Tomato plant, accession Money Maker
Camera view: bottom (45 deg); turntable rotation: 90 degrees
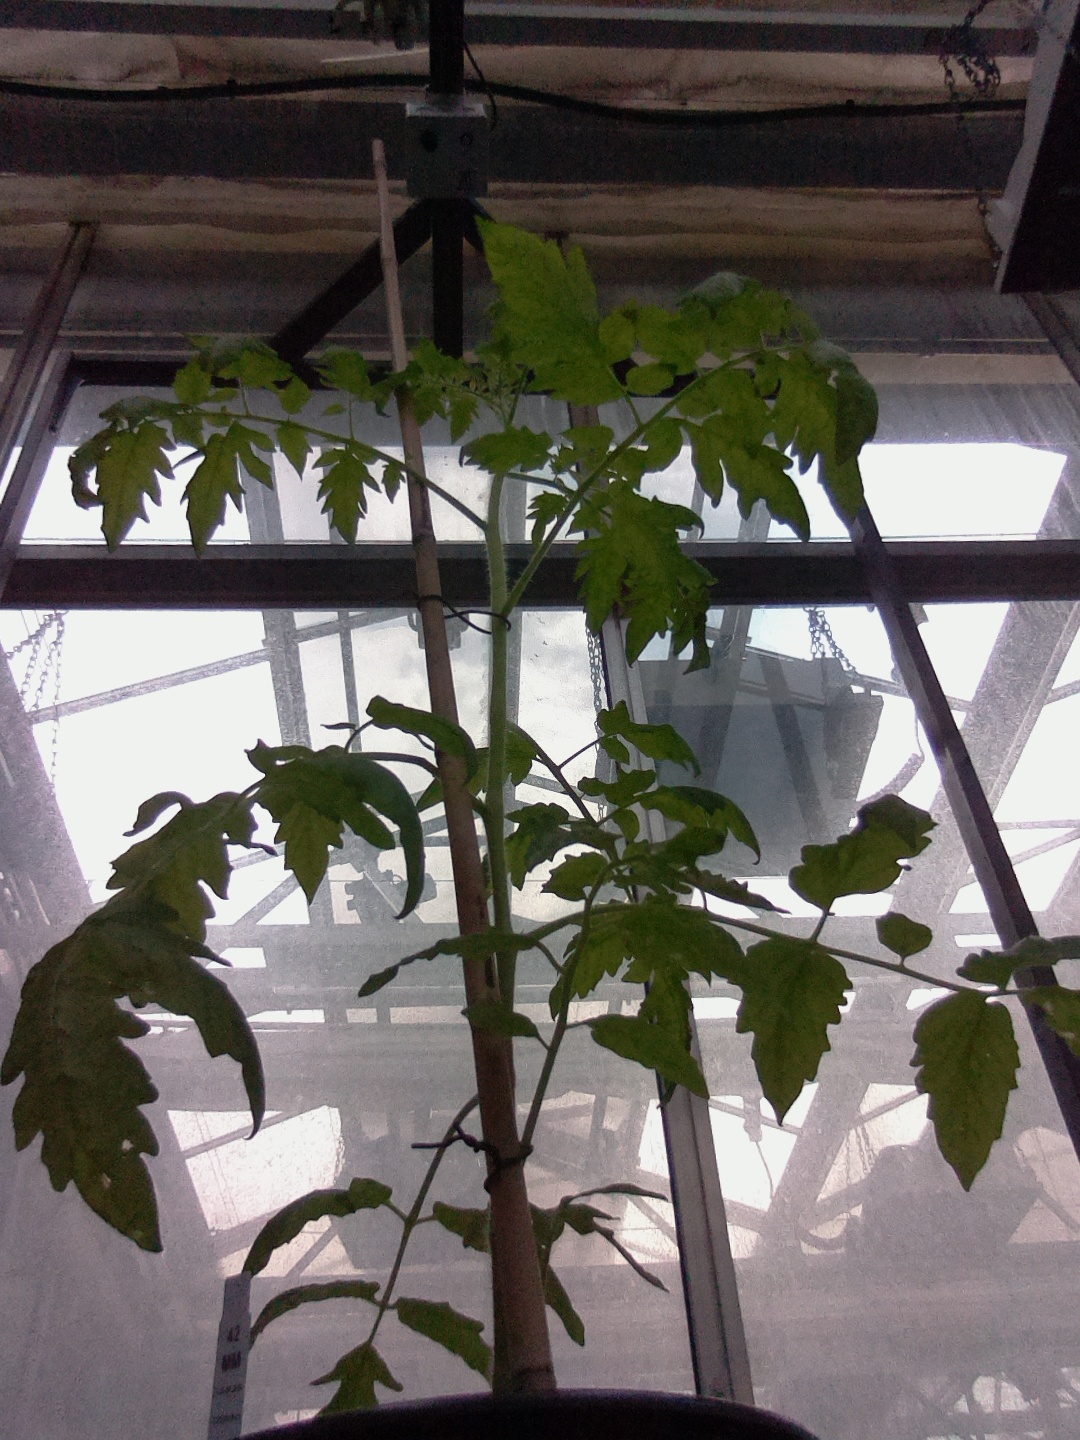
BBCH growth stage 15: 10 of true leaves visible